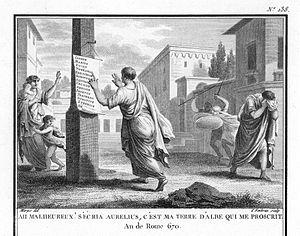
Sylla fait afficher la liste des proscrits. Gravure. Dessin de Silvestre David Mirys. Numéro 138 dans Figures de l'histoire de la république romaine accompagnées d'un précis historique, Paris, an VIII.
Une proscription est une condamnation arbitraire annoncée par voie d'affiches, et qui donne licence à quiconque de tuer les personnes dont les noms sont affichés. L'assassin reçoit une récompense, en général une partie du patrimoine du proscrit.
La proscription de 43 av. J.-C. est une procédure utilisée par les triumvirs Marc Antoine, Octavien et Lépide peu après la formation du Second triumvirat, leur permettant de renforcer leurs positions politiques en éliminant les potentiels opposants politiques. La procédure reprend dans les grandes lignes les dispositions de la proscription que Sylla a lancée en 82 av. J.-C. Certains proscrits perdent leurs biens mais sauvent leurs vies, comme Lucius Iulius Caesar ou le frère de Lépide, mais d'autres n'ont pas cette chance et meurent exécutés, comme Cicéron, son frère Quintus Tullius ou encore Marcus Favonius. Une fois la situation à Rome stabilisée, les triumvirs se lancent dans une guerre extérieure contre les Césaricides Cassius et Brutus.